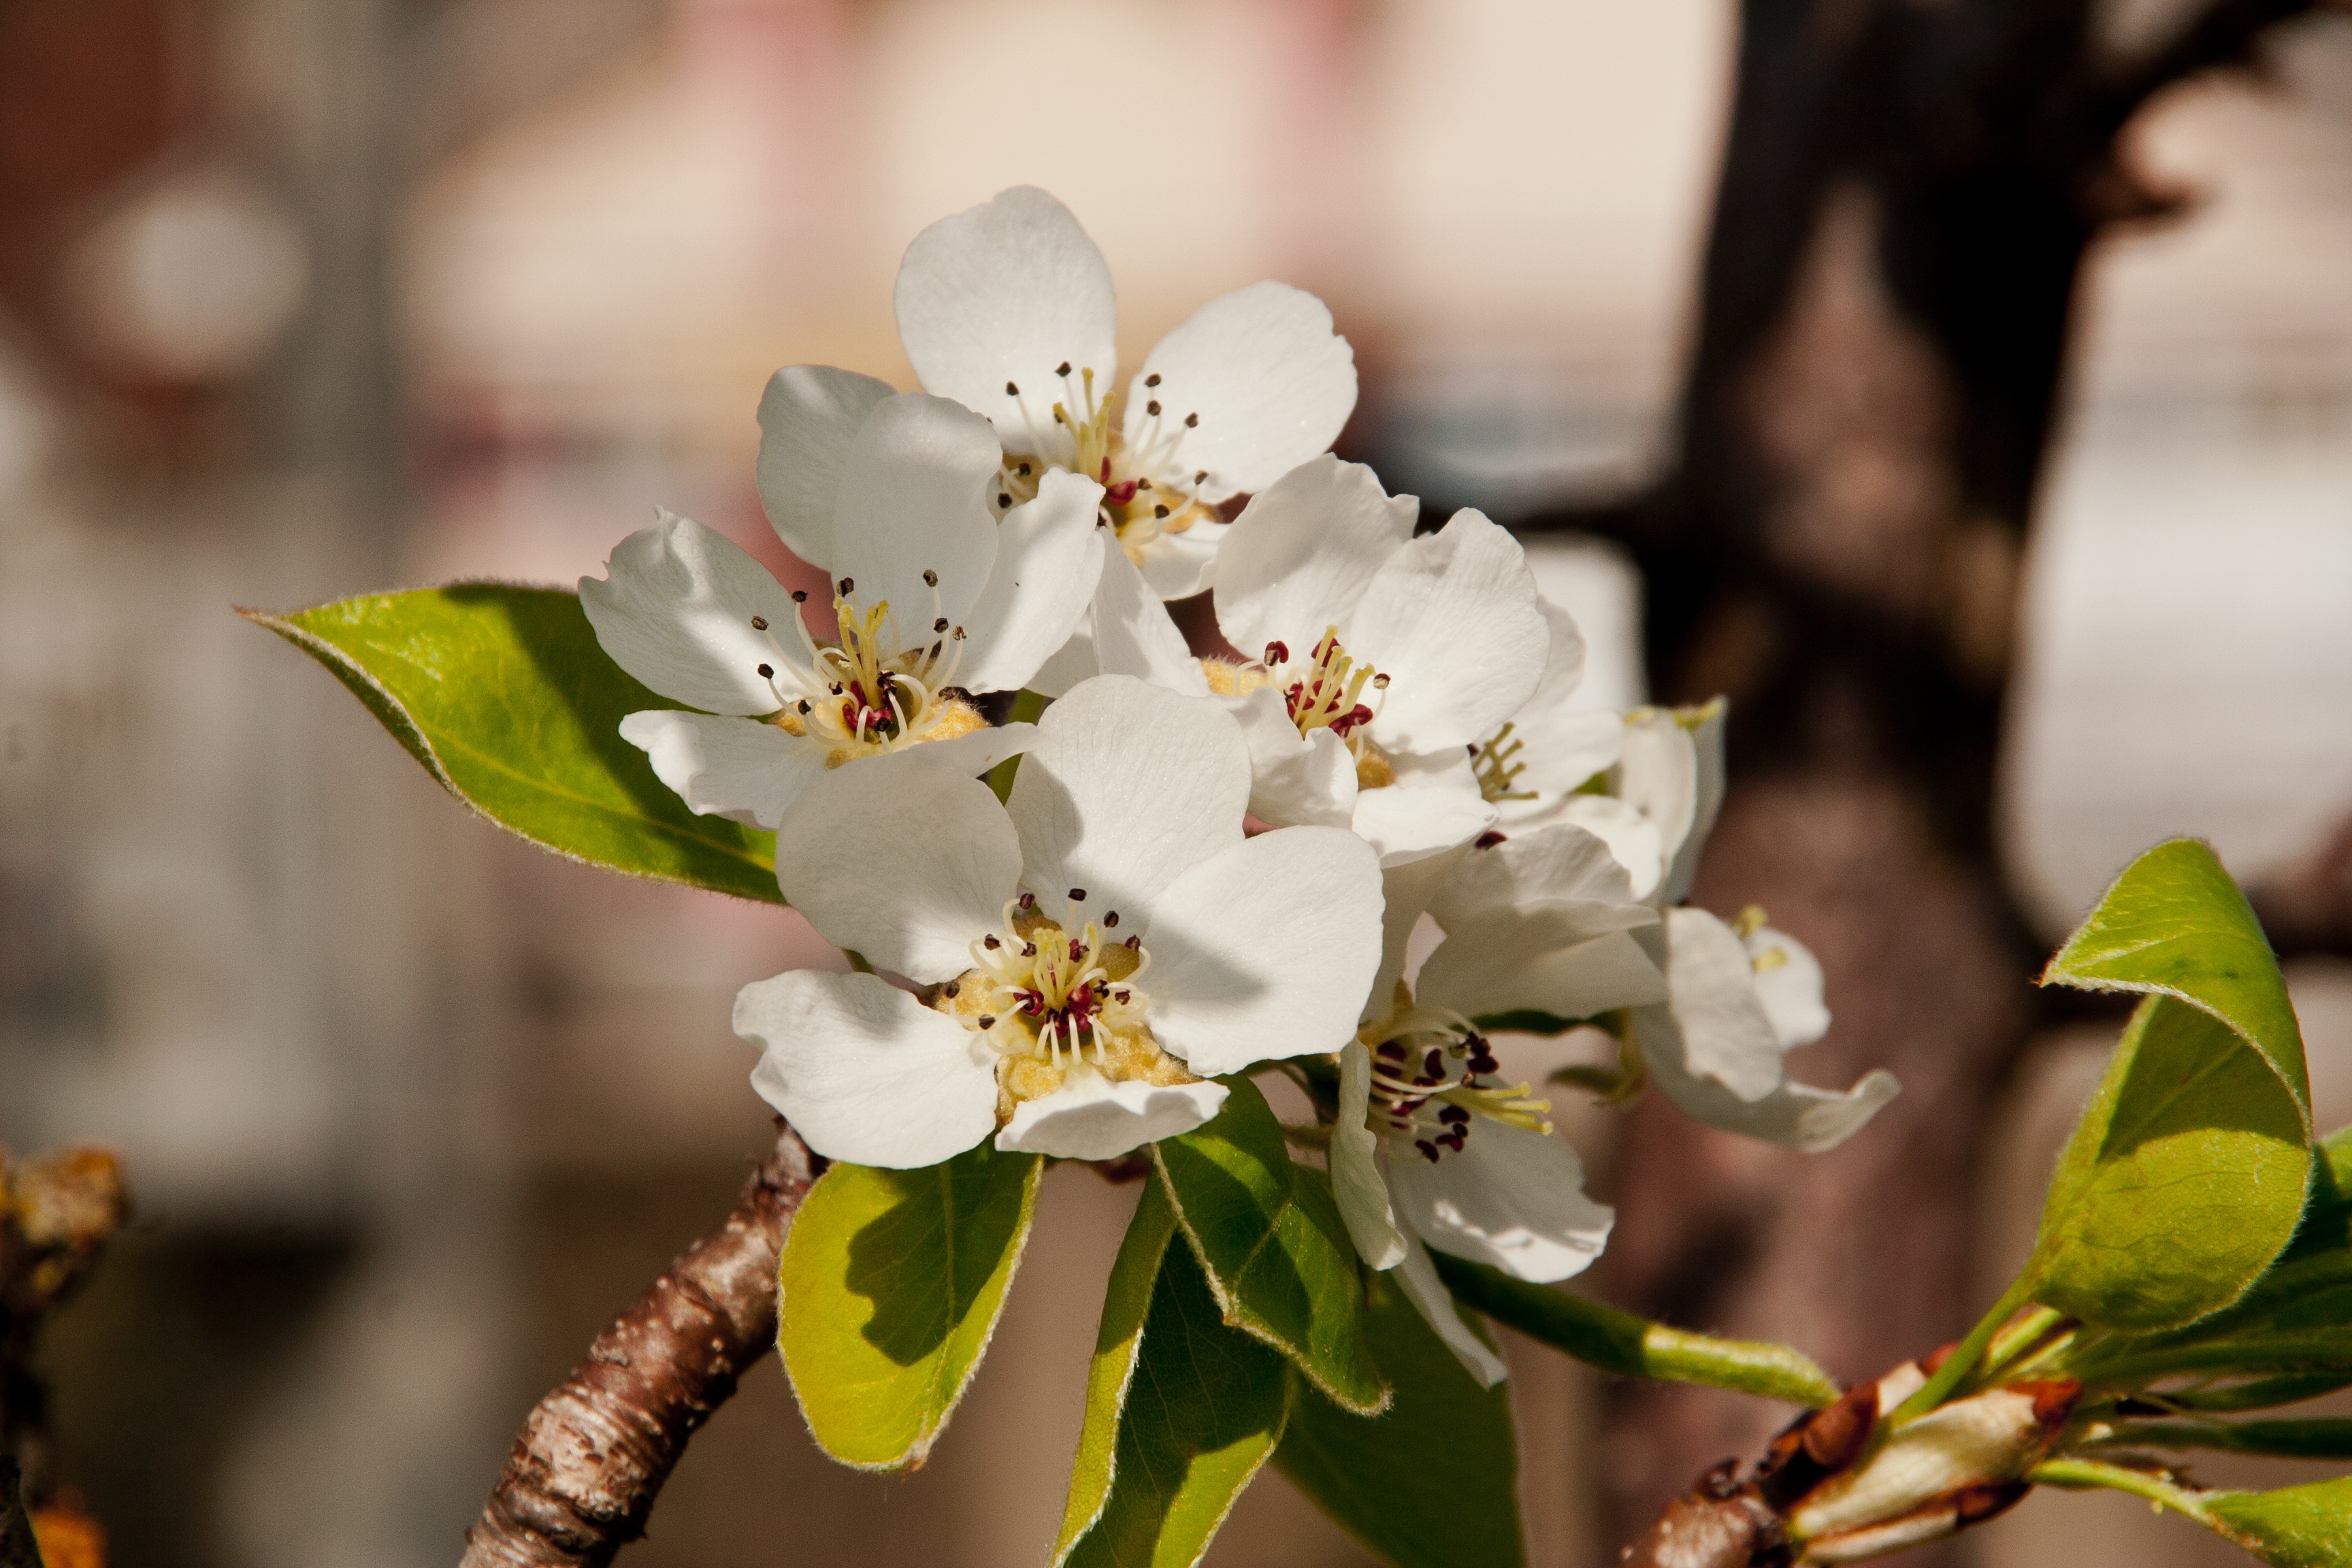
tree, branch, blossom, plant, flower, food, spring, produce, botany, flora, season, close up, macro photography, apple blossom, flowering plant, apple flower, land plant